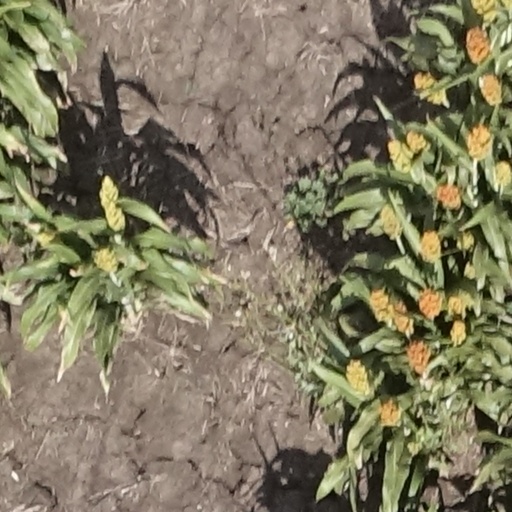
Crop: sorghum